Ricky Martin

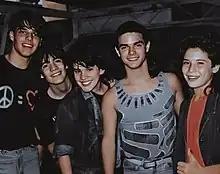
Martin (far left) with Menudo in 1989

Enrique José Martín Morales was born on December 24, 1971, in San Juan, Puerto Rico. His mother, Doña Nereida Morales, is a former accountant; his father, Enrique Martín Negroni, is a former psychologist who previously worked as a regional supervisor for a Puerto Rican mental-health agency. His parents divorced when he was two years old, and although his mother had custody of Martin, he could also move freely between his father's house in the middle-class suburb of University Gardens in San Juan, and his paternal grandmother's house nearby. In an interview with "People", he told the magazine that he "never had to make decisions" about who he loved more, and he was "always happy". Martin has two older maternal half-brothers, Fernando and Ángel Fernández, two younger paternal half-brothers, Eric and Daniel Martín, and a younger paternal half-sister, Vanessa Martín. Martin has Spanish heritage of Basque and Canarian descent. As he explained to "ABC", the Martins traveled from Segovia, Spain to Puerto Rico in 1779. He also has some Corsican origins through his paternal grandmother.